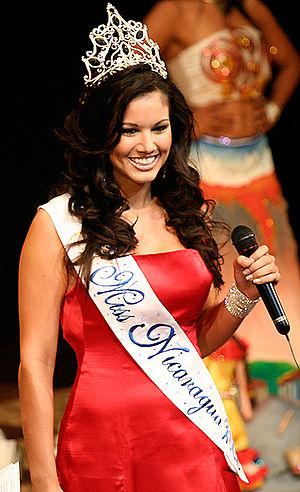
Cristiana Frixione, de son nom complet, Maria Cristiana Frixione Mendoza, née le 20 février 1984 à Managua, a été élue Miss Nicaragua 2006. Elle est la 25ᵉ Miss Nicaragua. Élue World Miss University 2006, elle est la première nicaraguayenne avoir été élue World Miss University. Elle a été élue 1ʳᵉ dauphine au concours Miss Italia nel Mondo 2007.
Miss Nicaragua est un concours de beauté féminine destiné aux jeunes femmes habitantes et de nationalité nicaraguayenne, âgées de 18 à 26 ans. Le concours se tient généralement au Théâtre national Rubén Dario à Managua. Il est qualificatif à Miss Univers et Miss international. La lauréate du concours est désignée pour représenter le pays à Miss Univers et sa première dauphine à Miss international. Depuis 2005, il n'envoie plus de candidates au concours Miss Monde où principalement, la deuxième dauphine ou la gagnante du concours y participait. Dès 2011, les représentantes de Miss Monde sont élues au concours Miss Monde Nicaragua.
Miss Nicaragua 2006, 24ᵉ élection de Miss Nicaragua, s'est déroulée le 4 mars 2006 au Théâtre national Rubén Dario de Managua. La gagnante, Cristiana Frixione Mendoza, succède à Daniela Clerk Castillo, Miss Nicaragua 2005.